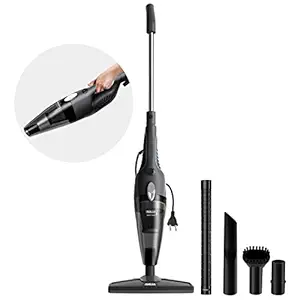
INALSA Upright Vacuum Cleaner
Category: Home&Kitchen
Price: 2286 (list price: 4495)
Rating: 3.9 (326 ratings)
About this product: 2-in-1 Handheld & Stick Vacuum Cleaner: With this upright vacuum cleaner by Inalsa, switch easily from an upright stick vacuum to a handheld vacuum at the touch of a button and tackle trodden-in dirt, dust and debris on furniture, soft furnishings, stairs and car interiors.|Powerful Cyclonic Suction: Dura Clean Plus utilizes an ultra-high 800watt powerful motor with a suction up to 16KPa, providing all-around protection in renewing all the corners of your home and car keeping neat. This vacuum cleaner can suck out as small as microns dust and particles hidden deeply in sofas and mattresses. Dirt just can't hide anymore !!|Improved HEPA Filter: INALSA hand vacuum cleaner features enhanced and improved HEPA filters which are capable of capturing 99.97% debris, dander and dust. It further extends the lifetime of the appliance and effectively avoids clog of filters while ensuring suction in perfect condition. Exquisite workmanship with notable durability provides you unparalleled user experience.|Low Noise & Multipurpose Attachments: Bringing you a quieter cleaning experience. Dura Clean Plus comes with 3 attachments to meet all satisfactions. Crevice nozzle for reaching debris in tight corners & spaces with ease; Dusting round brush easily picks up hair or dirt on delicate surfaces; the hose pipe adds felxibility to access for hard-to-reach areas. The floor brush provides multiple floors and carpet cleaning.|CONVENIENT & USER-FRIENDLY: This portable vacuum cleaner is light in weight and is ergonomically designed which will help you escape from fatigue clean. With the press of a button, empty your dirty container and the appliance is ready to go again in a jiffy !! You can use clean stairs, kitchen, office, car or corners without bulky and tangled cords. 1 Year Warranty by the manufacturer from the date of purchase.